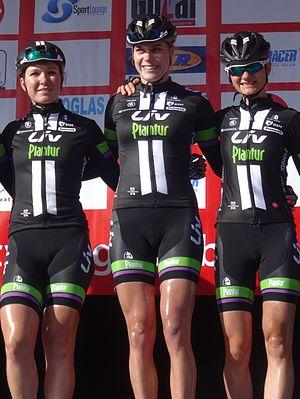
Reportage réalisé le mercredi 4 mars à l'occasion du départ du Samyn des Dames 2015 et du Samyn 2015 à Quaregnon, Belgique.